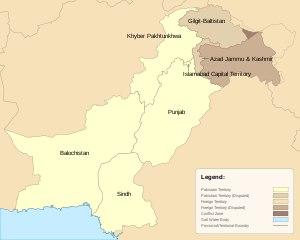
Dans le cadre du régime fédéral que connait le Pakistan, les assemblées provinciales jouent un rôle relativement important dans la politique du pays. Il y quatre assemblées qui correspondent aux quatre provinces du pays.